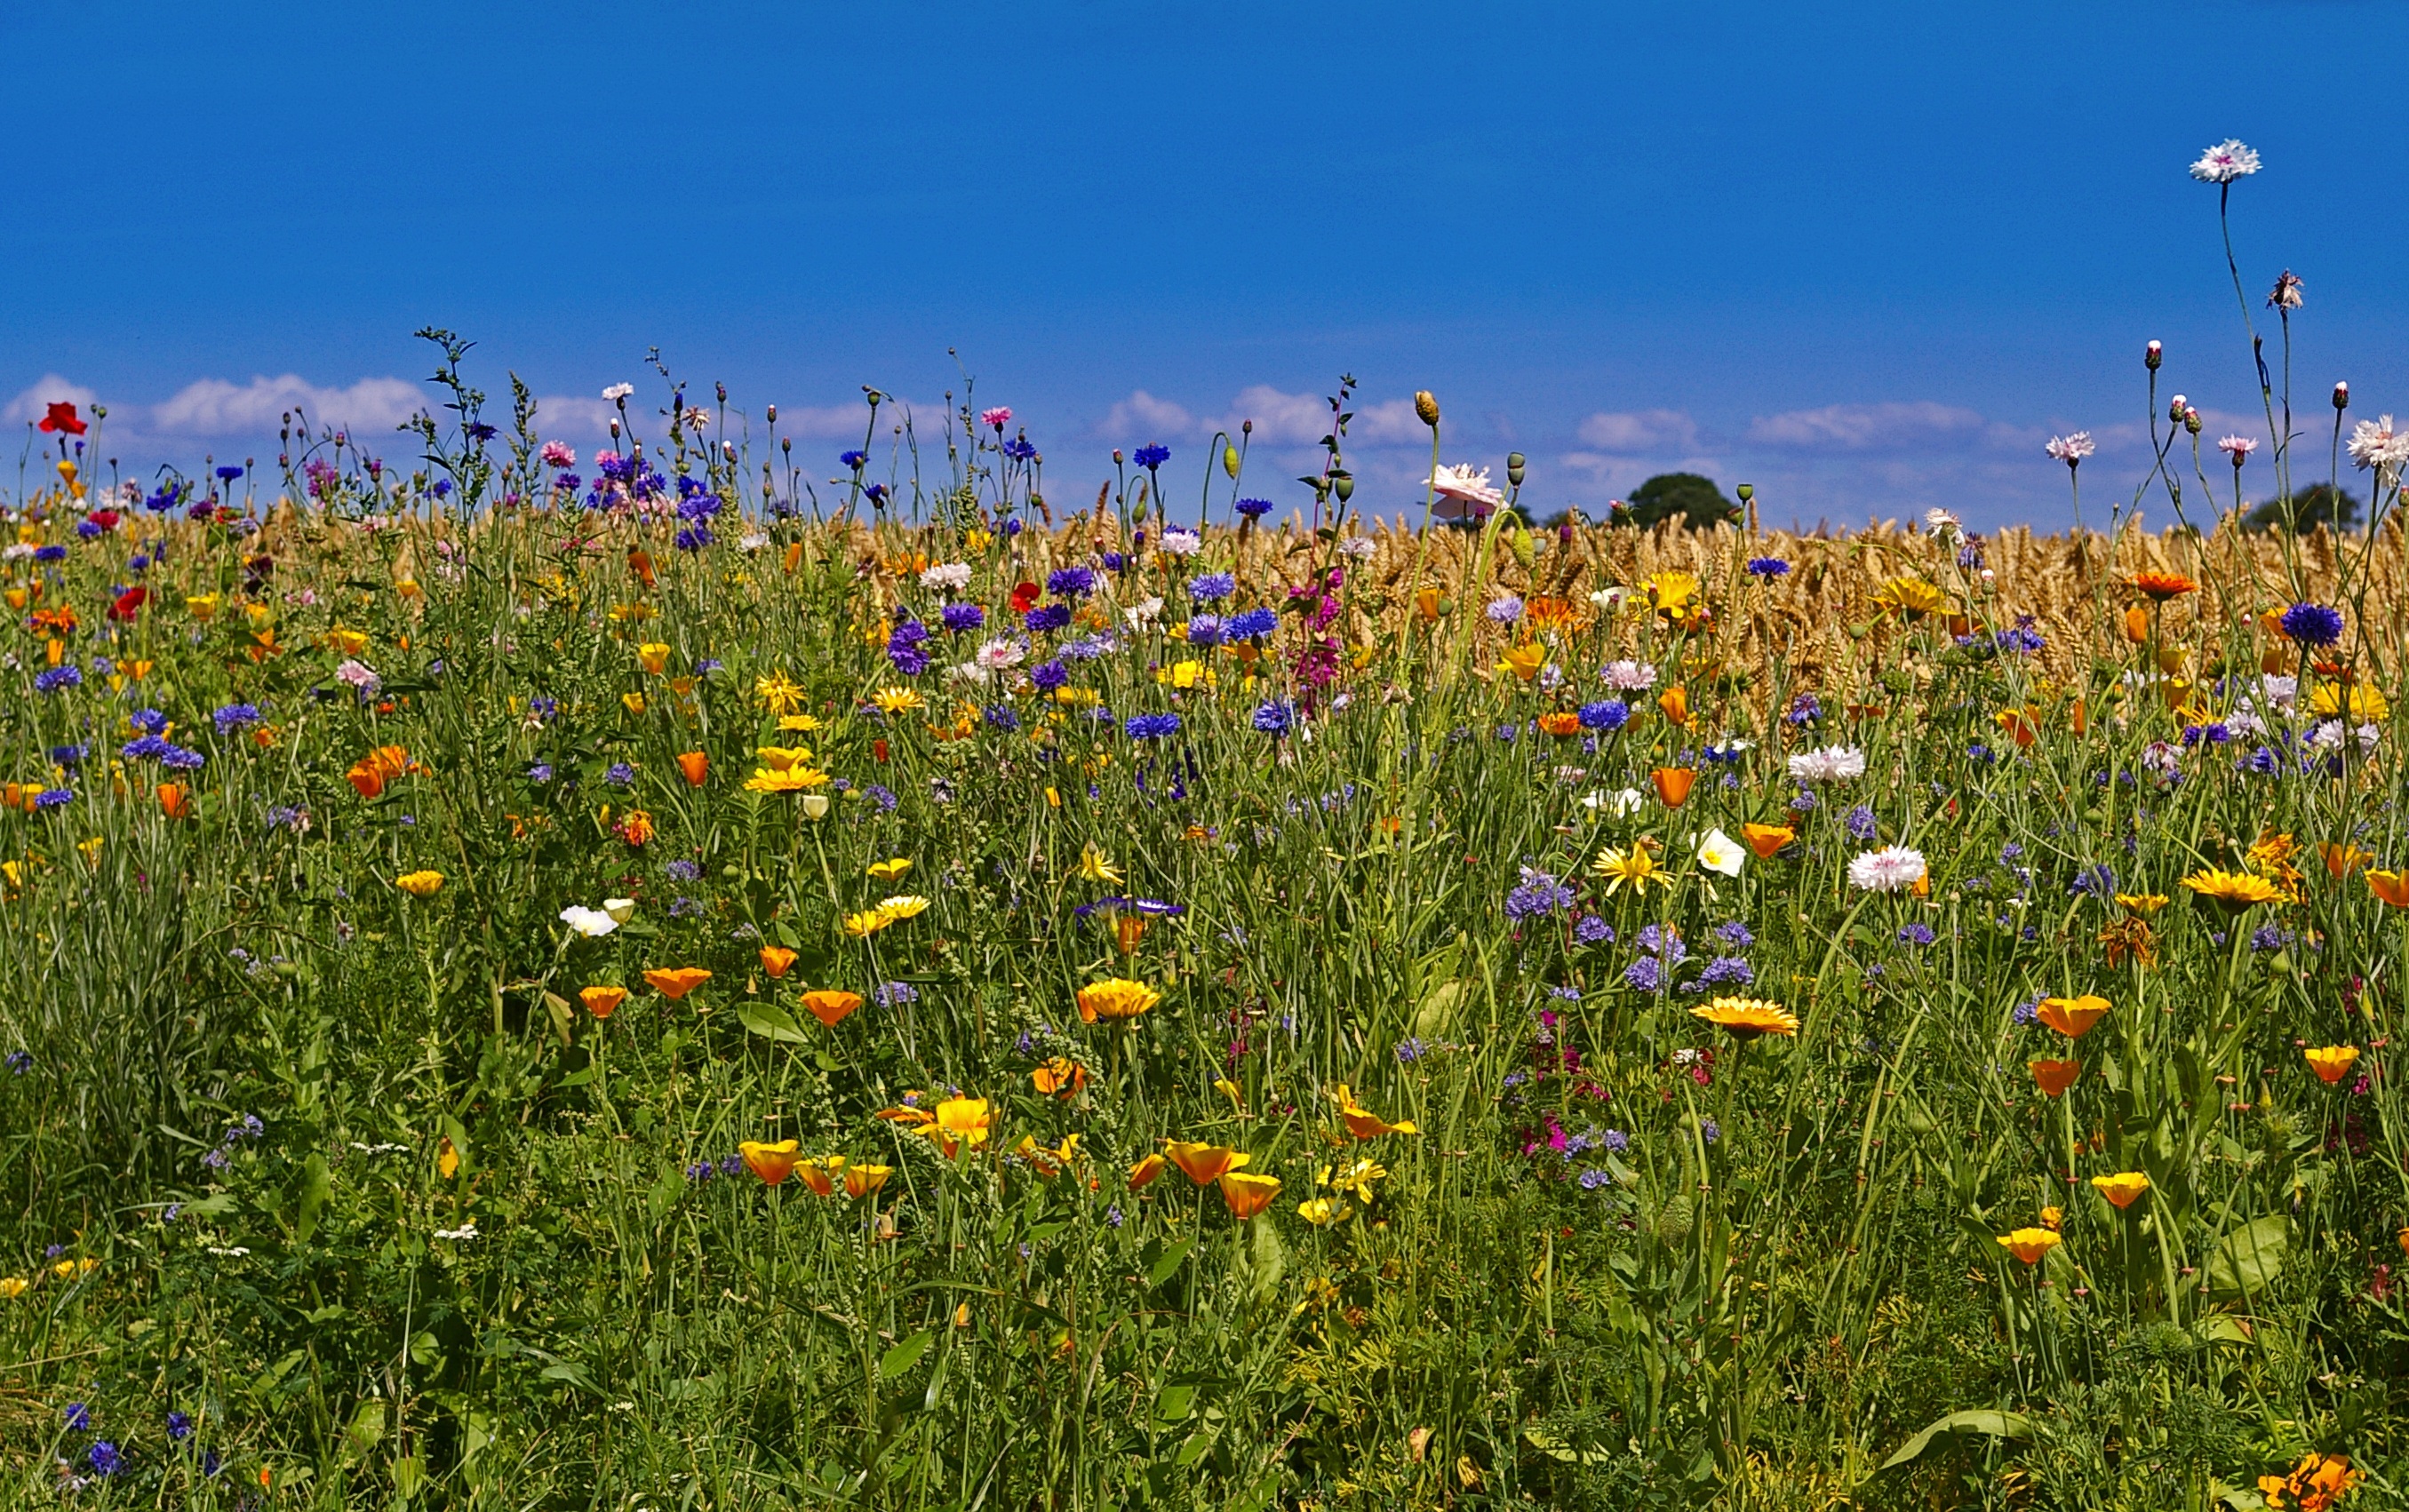
landscape, nature, forest, grass, plant, sky, sun, hiking, trail, field, meadow, grain, prairie, flower, bloom, summer, walk, idyllic, green, harvest, relax, scenic, hike, color, pasture, romantic, rest, colorful, agriculture, lane, flora, plain, blue sky, wildflower, flowers, wild flowers, trees, grassland, denmark, beautiful, cereals, promenade, poppies, habitat, mood, silent, idyll, away, ecosystem, go, atmospheric, gateway, steppe, go for a walk, cornflowers, flowering plant, daisy family, fyn island, natural environment, grass family, land plant